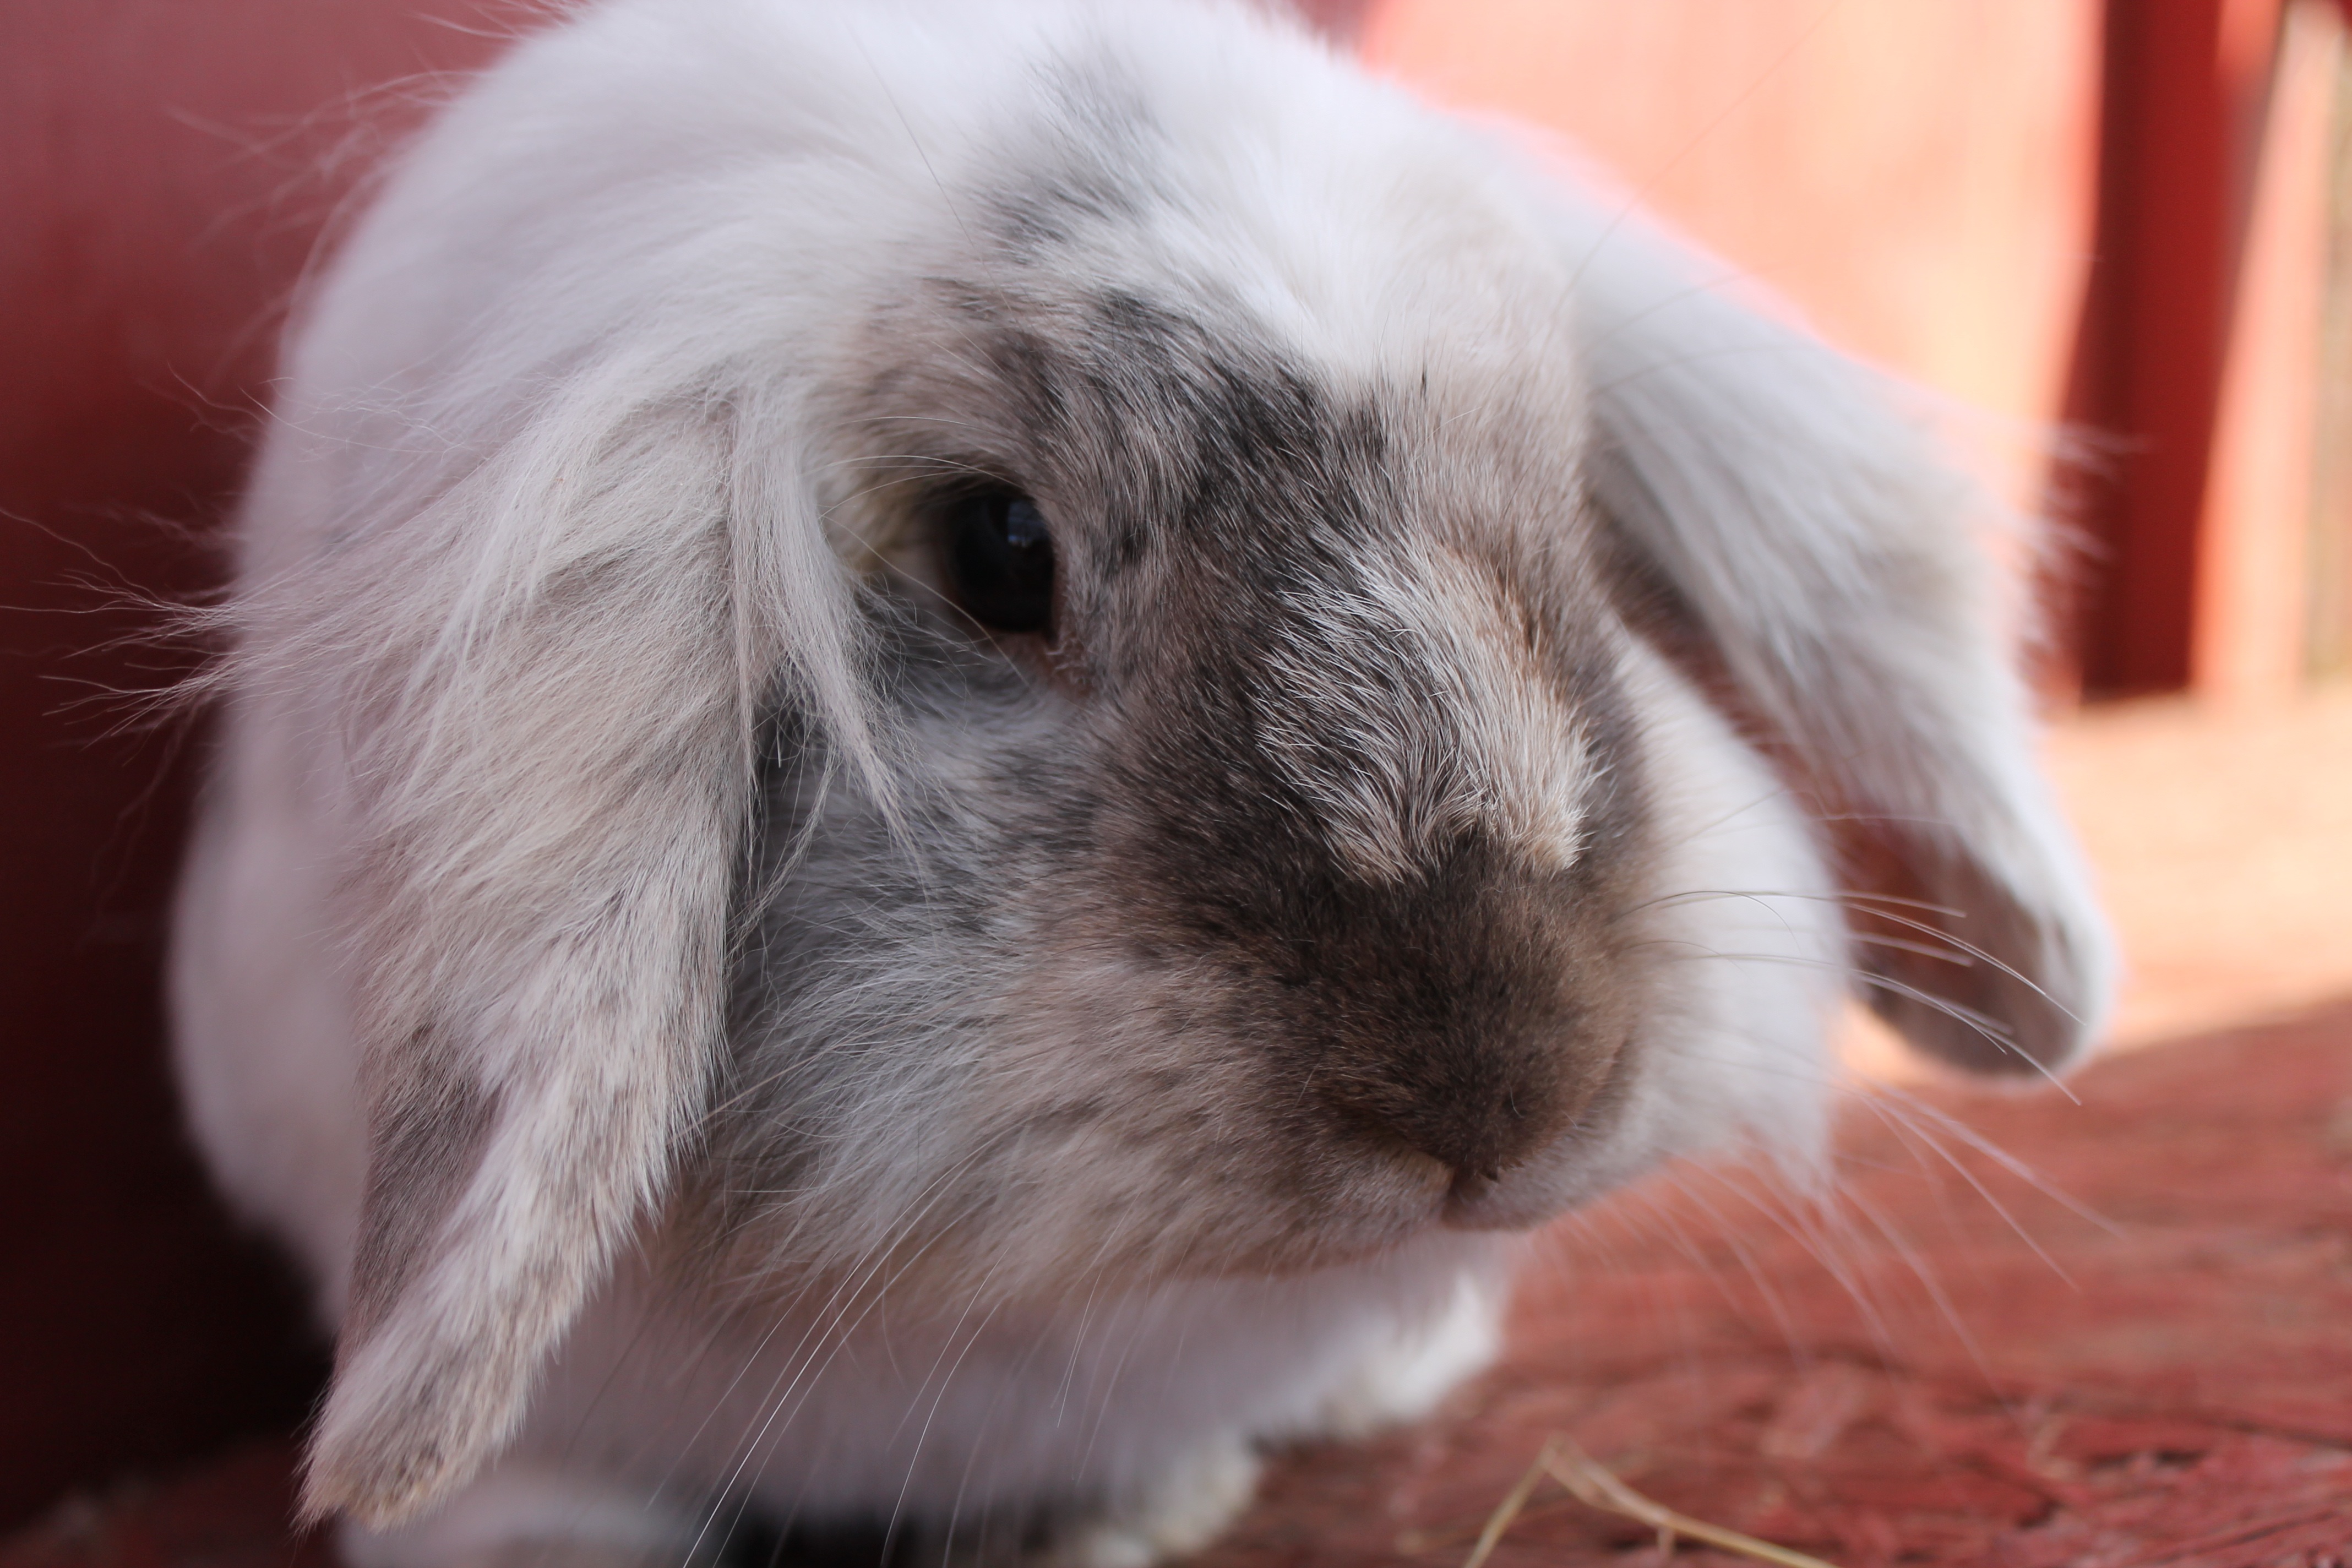
white, cute, fluffy, mammal, fauna, rabbit, guinea pig, bun, whiskers, silver, vertebrate, adorable, domestic rabbit, rabits and hares